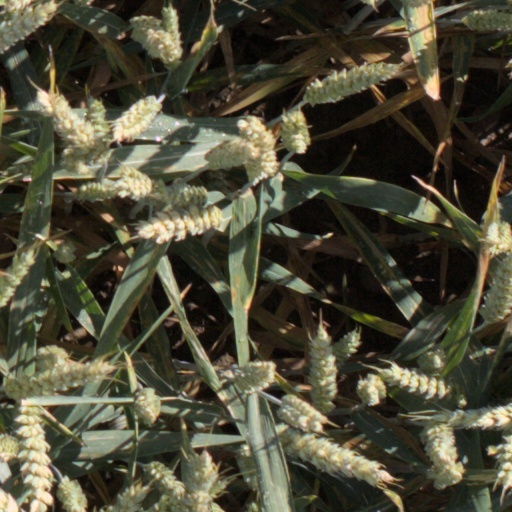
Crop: wheat